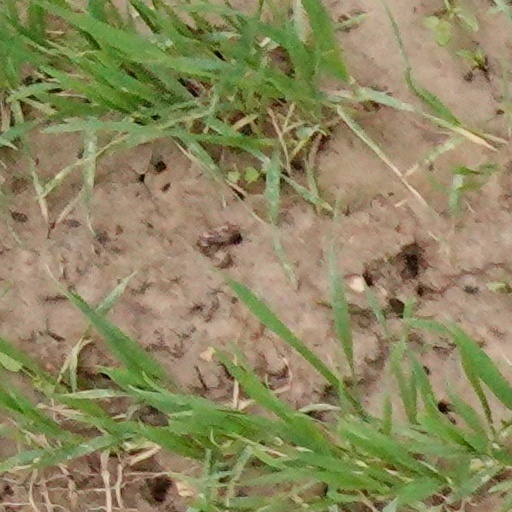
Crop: wheat